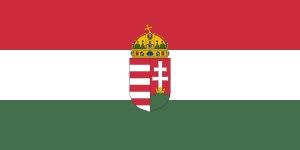
Le drapeau de la Hongrie est le drapeau civil, le drapeau d'État, le pavillon marchand et le pavillon d'État de la Hongrie. Il est composé de trois bandes horizontales rouge, blanche et verte.